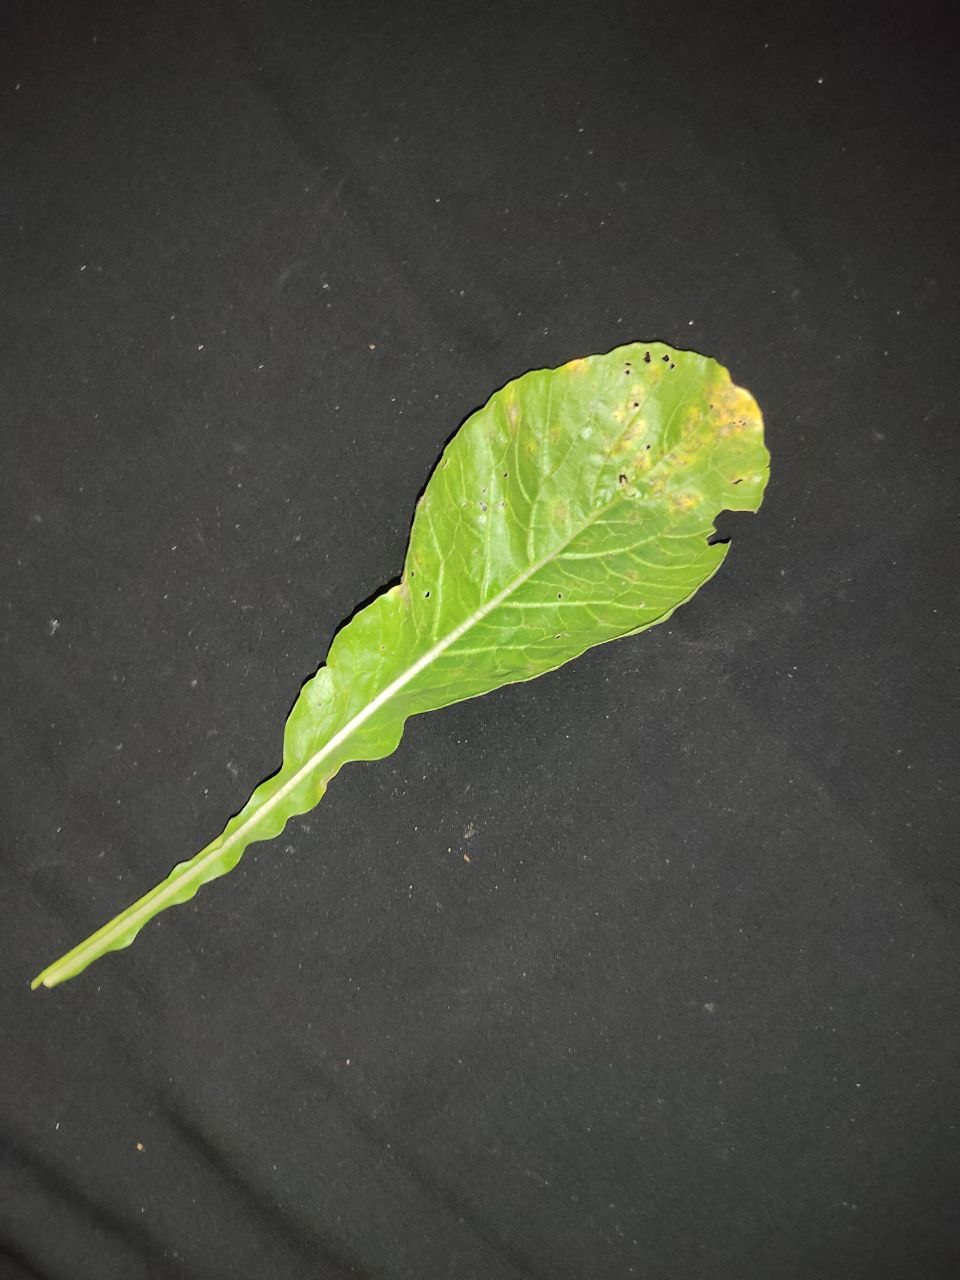
Label: Downey mildew